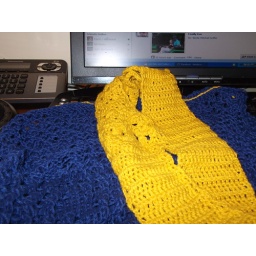
strawberry market bag found in Knitty.co,